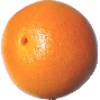
Label: Grapefruit Pink 1